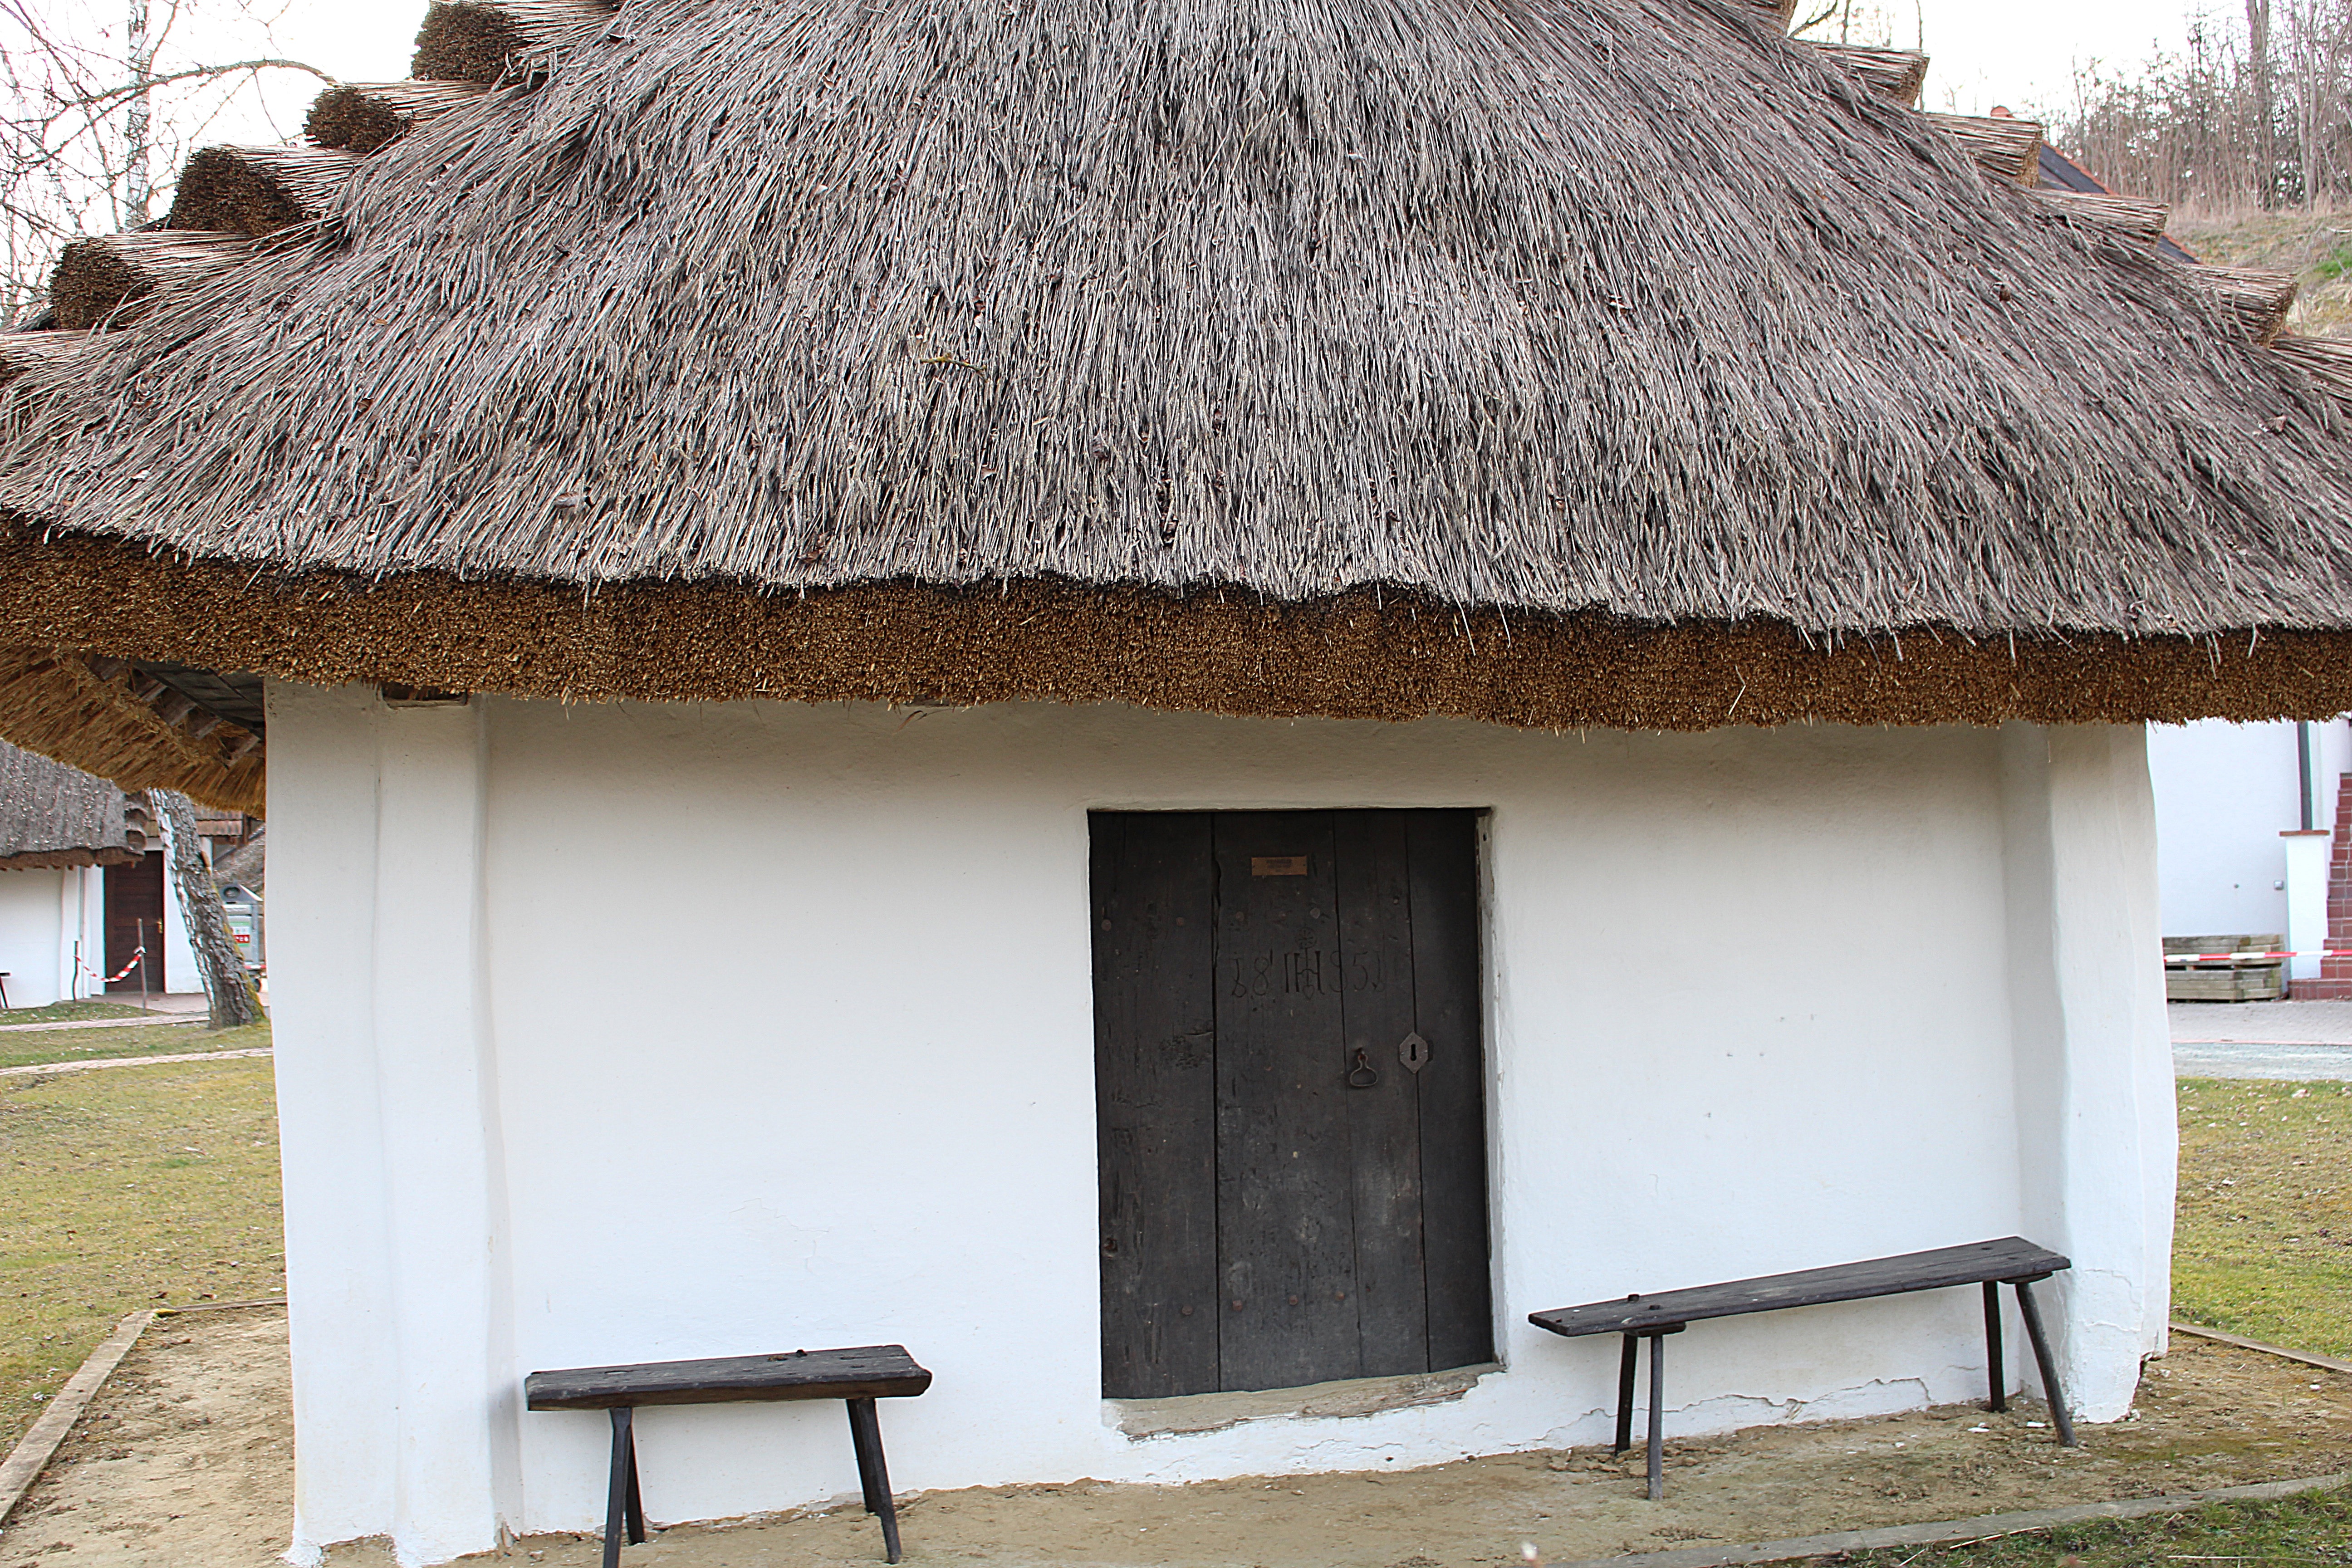
wood, house, roof, building, hut, village, shack, cottage, material, tent, thatched roof, straw, thatching, straw roof